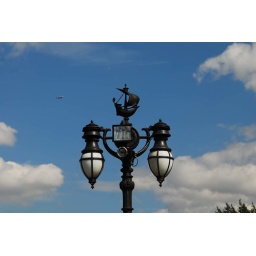
ship (on lights) being approached by plane (in sky)